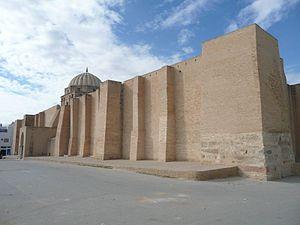
En architecture, le mot appareil, ou opus en latin, est un terme qui désigne la façon dont les moellons, les pierres de taille ou les briques sont assemblés dans la maçonnerie.